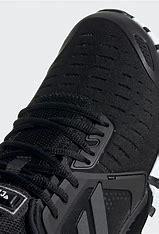
Brand: adidas
Model: Climacool Vent